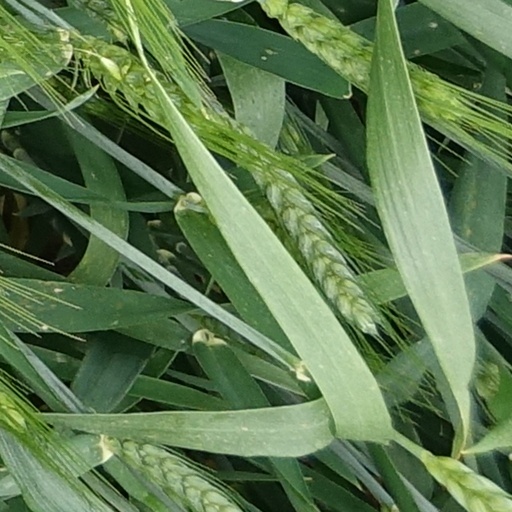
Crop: wheat